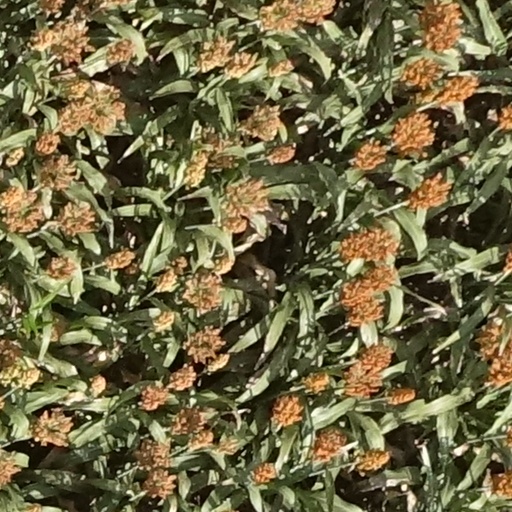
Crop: sorghum